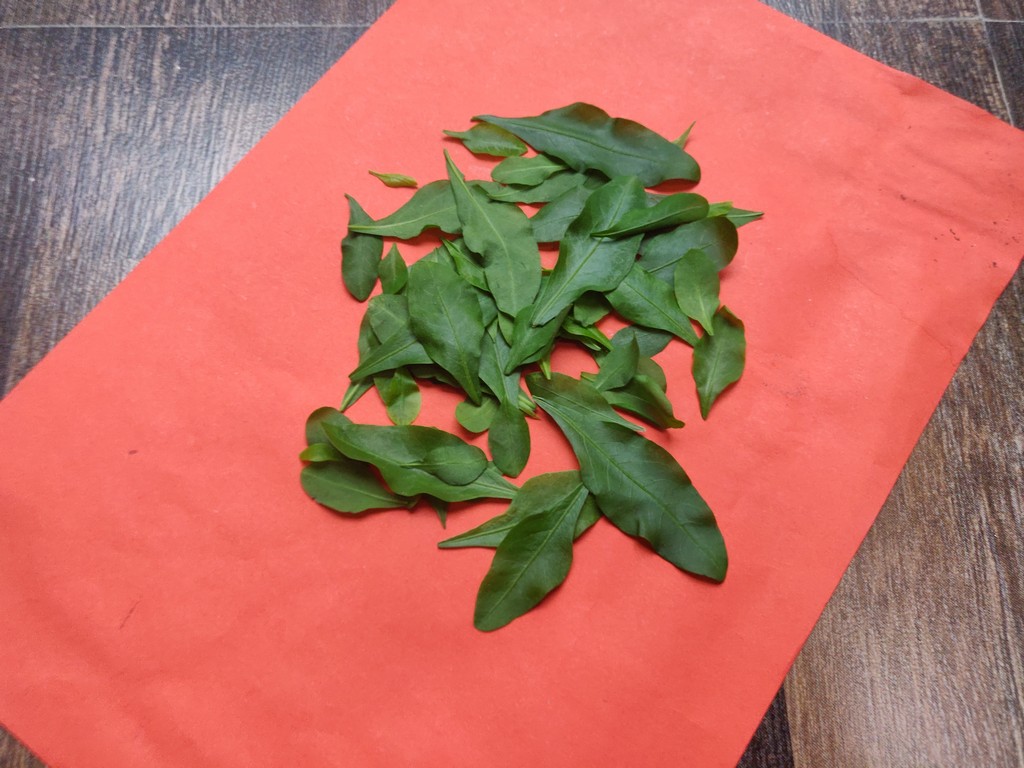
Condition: Healthy
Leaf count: multiple
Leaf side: unknown